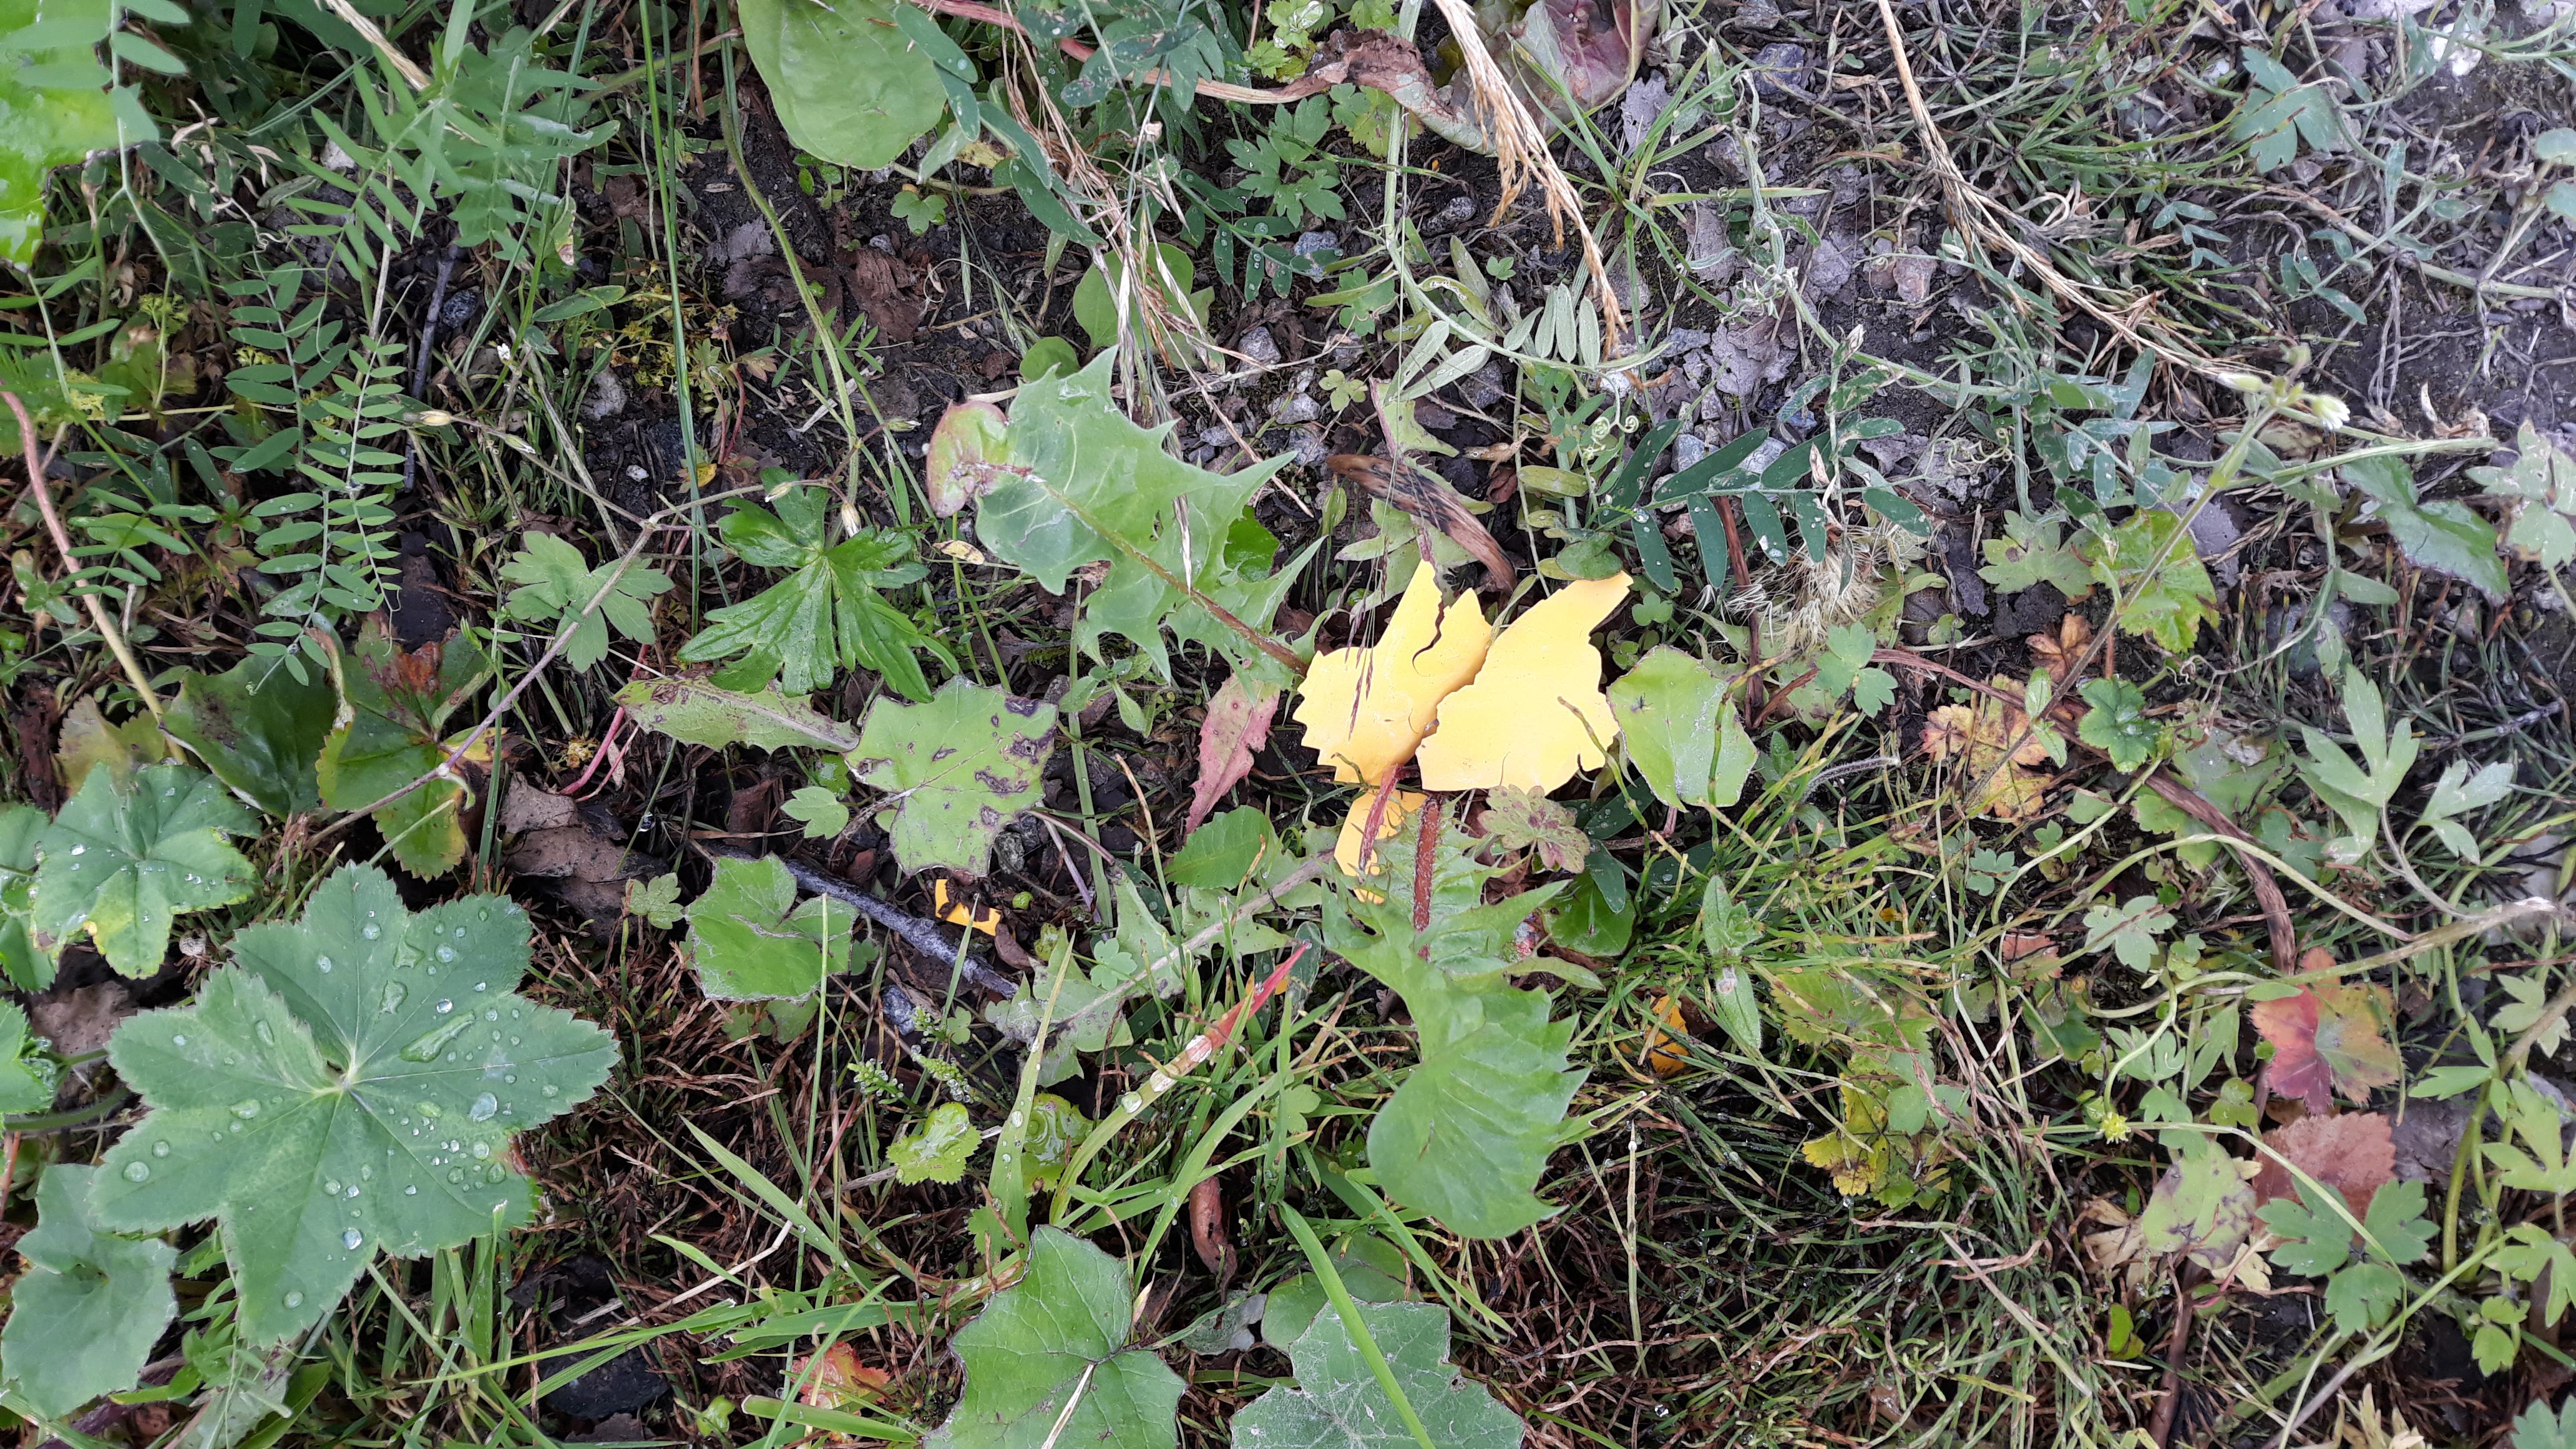
Object: Other plastic (Other plastic)

Object: Other plastic (Other plastic)